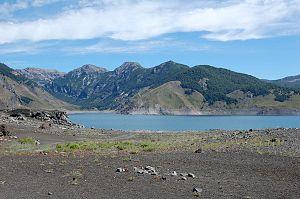
Les parcs nationaux du Chili constituent un réseau de 37 parcs nationaux au Chili. Les parcs couvrent une grande variété d'habitats naturels répartis tout le long de la cordillère des Andes et de l'océan Pacifique, du parc national Lauca situé tout au nord du Chili jusqu'au parc national Cabo de Hornos situé à l'extrémité sud du continent.
Le parc national Laguna del Laja est un parc national situé dans la région du Biobío au Chili. Créé en 1958, Il est administré par la Corporación Nacional Forestal.